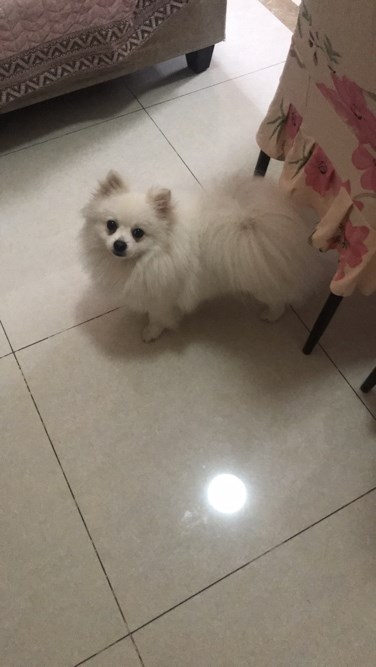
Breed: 1936-n000005-Pomeranian